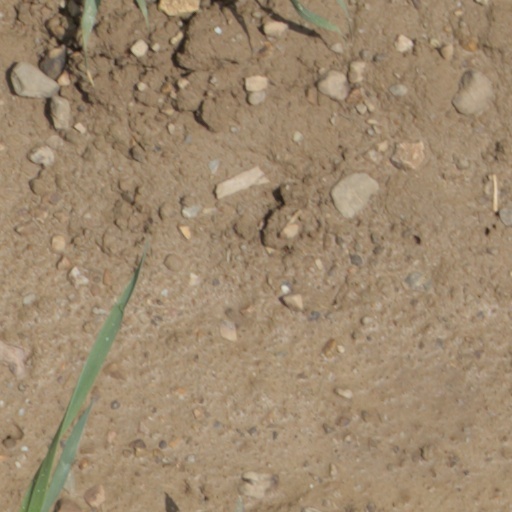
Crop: wheat